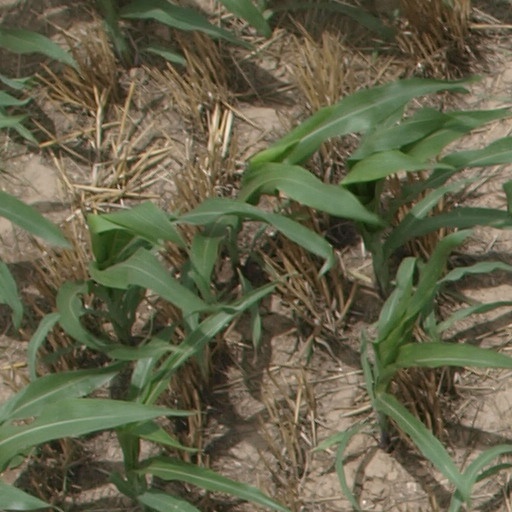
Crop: maize; corn